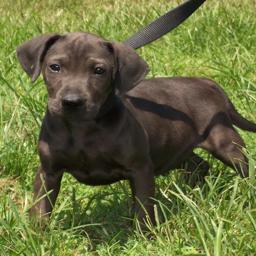
Animal: dogs